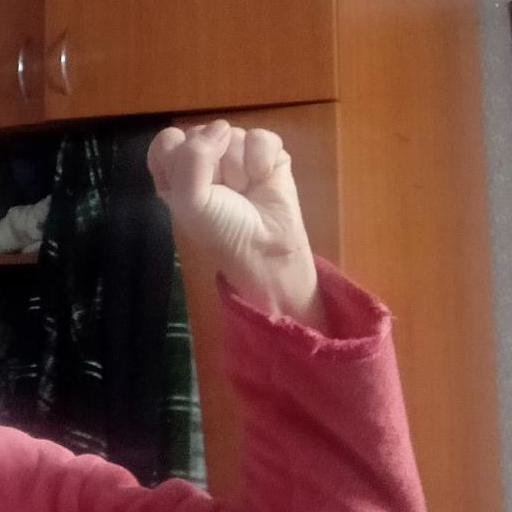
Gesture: fist